Weinheim (Bergstraße) Hauptbahnhof

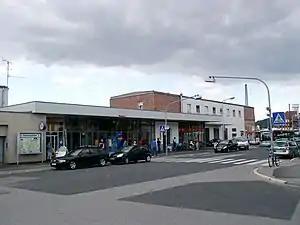

Weinheim (Bergstraße) Hauptbahnhof is a station in the town of Weinheim in the German state of Baden-Württemberg. It is served by Intercity services on the Main-Neckar Railway between Frankfurt and Heidelberg/Mannheim. The Weschnitz Valley Railway ("Weschnitztalbahn") to Furth in the Odenwald starts at Weinheim station. There is also a freight railway to Viernheim, the last remaining section of the former Weinheim–Worms railway.